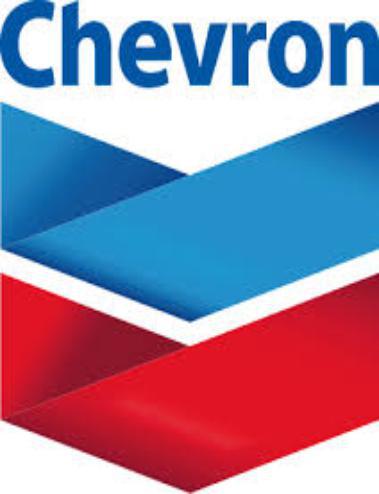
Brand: Chevron
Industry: Transportation